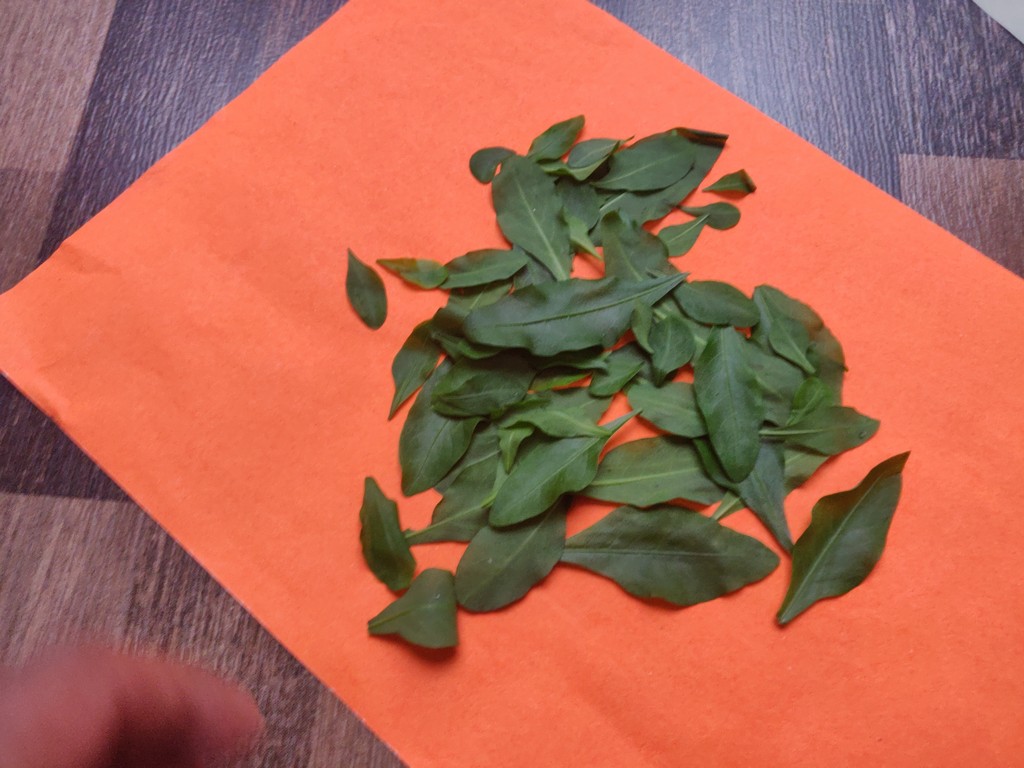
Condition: Healthy
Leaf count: multiple
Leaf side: unknown